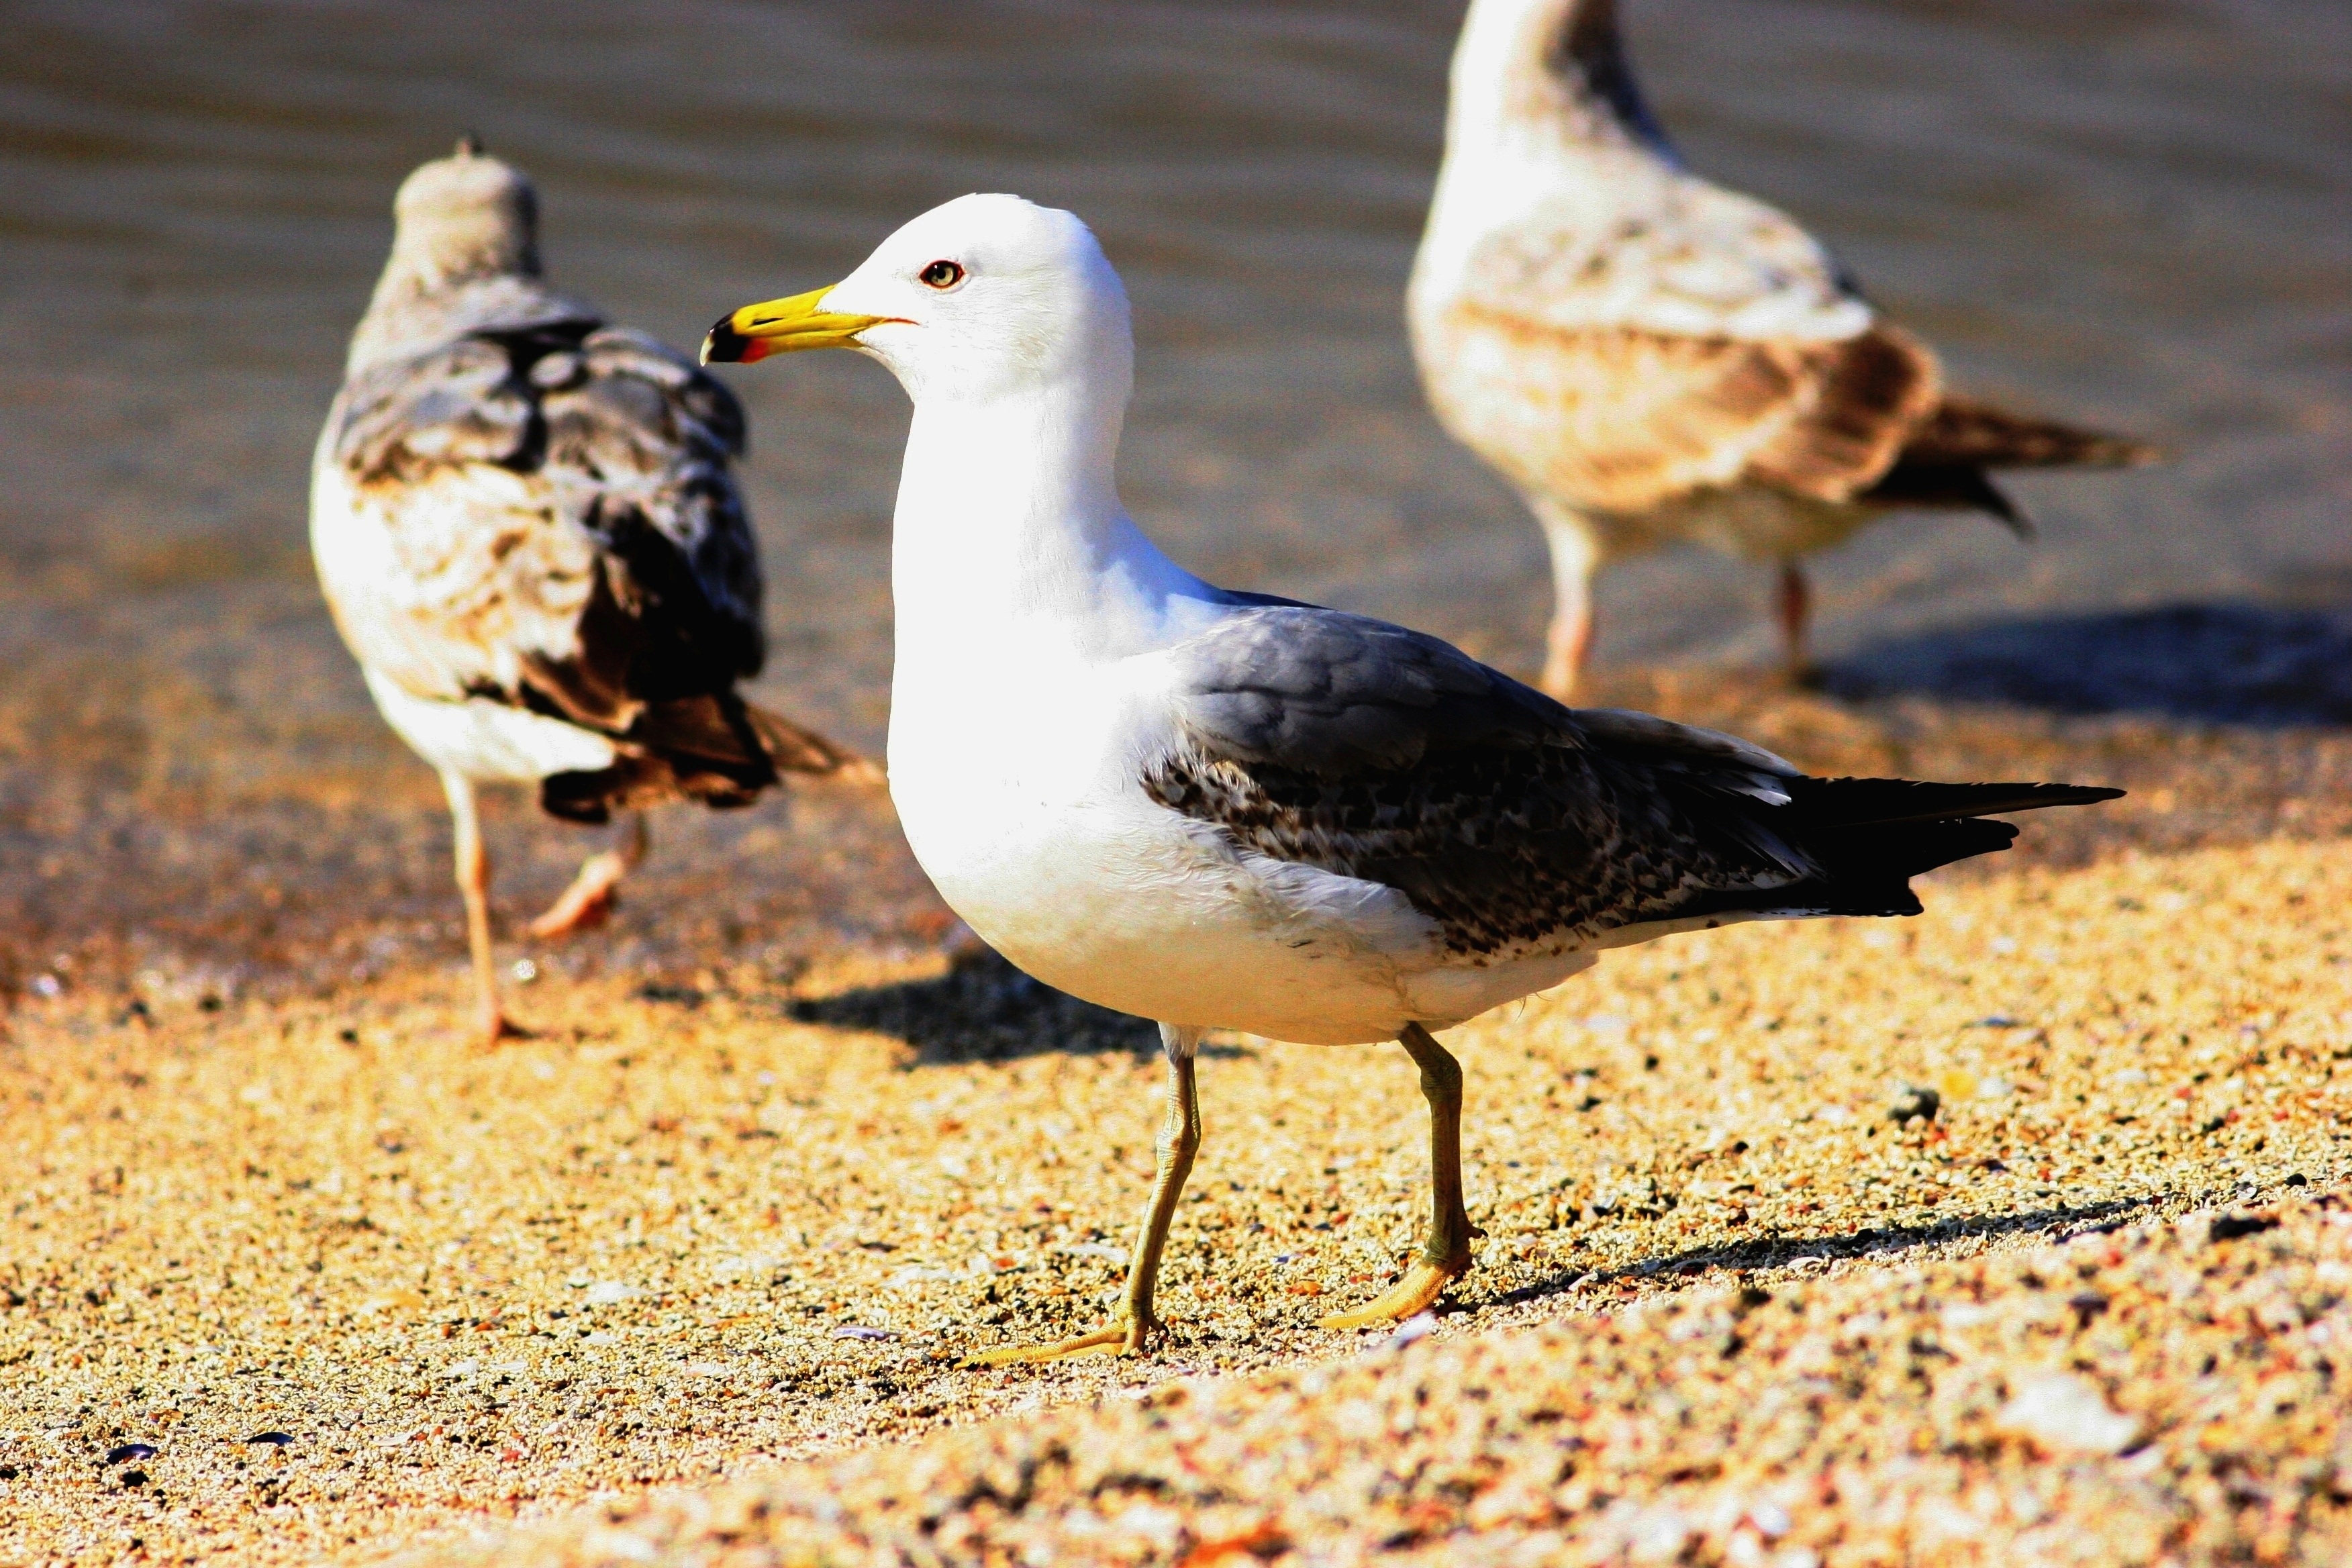
beach, ocean, bird, animal, seabird, seagull, wildlife, gull, beak, fauna, vertebrate, shorebird, charadriiformes, european herring gull